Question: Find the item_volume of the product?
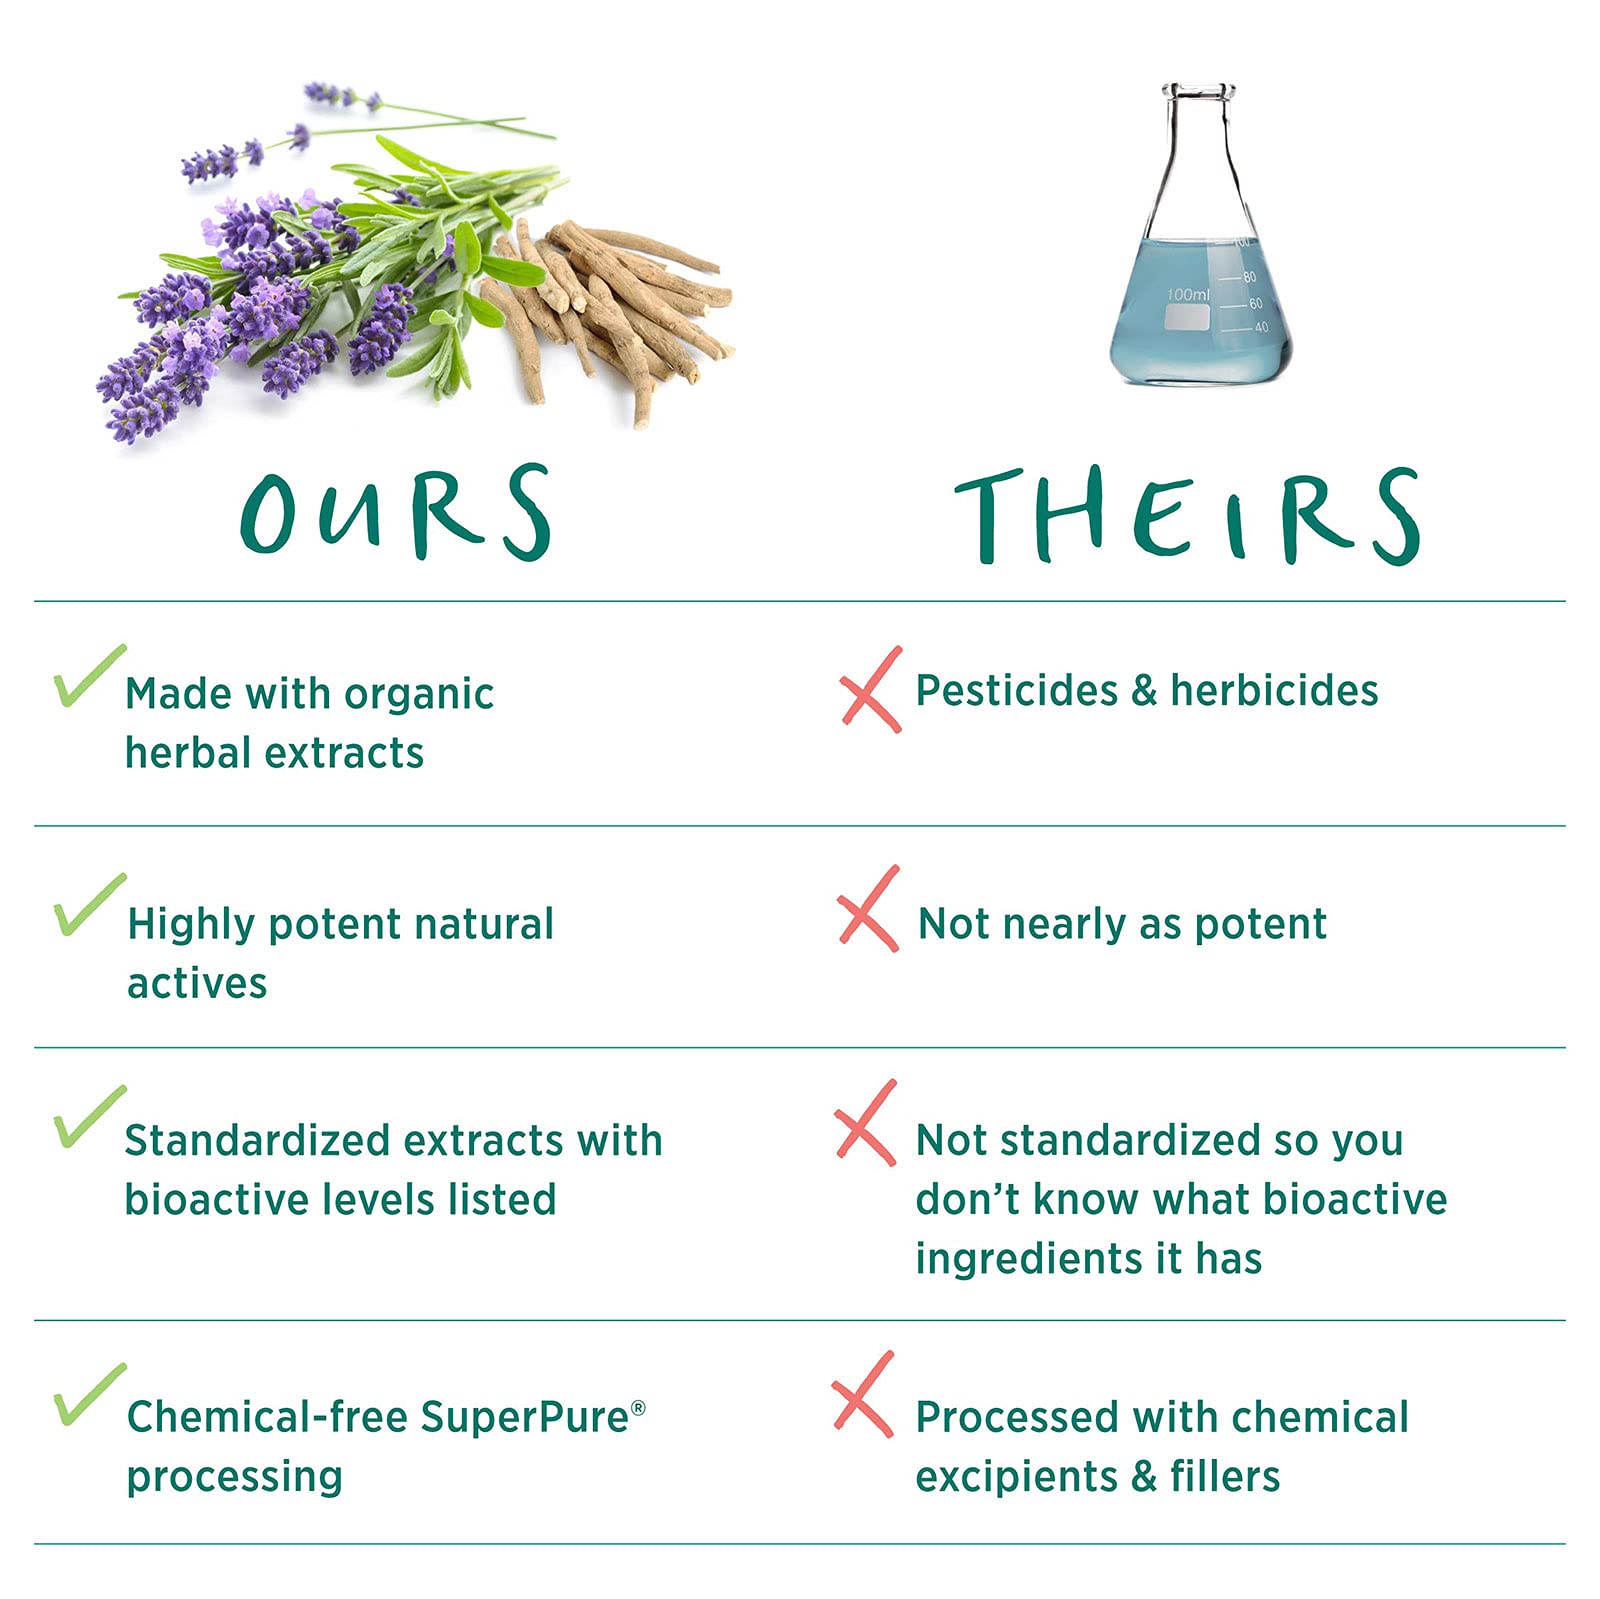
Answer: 100.0 millilitre